Church of the Holy Trinity, Frome

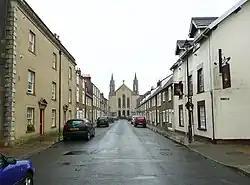

The Frome Holy Trinity in Frome, Somerset, England was built in 1837. It is a Grade II* listed building.